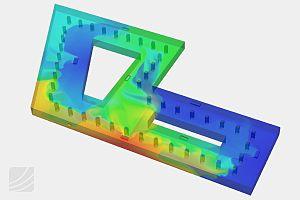
SimScale est une plateforme d'ingénierie assistée par ordinateur basée sur le cloud. SimScale a été développé par SimScale GmbH, et permet des simulations structurelles, fluides, particulaires, on cloud sans besoin d’un outil informatique performant. Le backend de la plateforme utilise des codes open source :